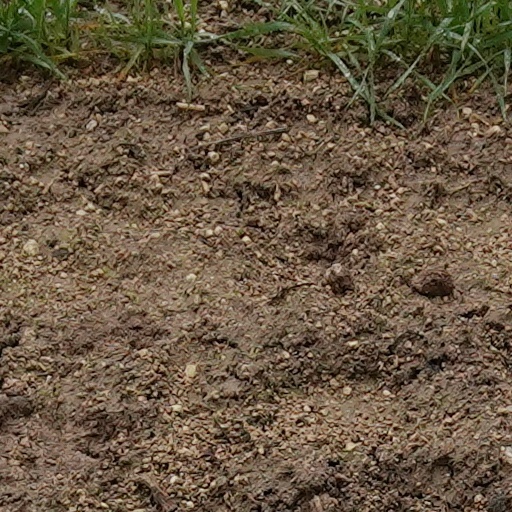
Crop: wheat